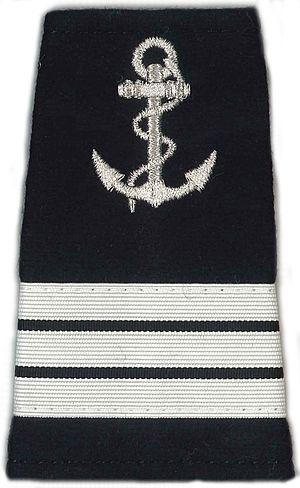
Fourreau d'épaule de contrôleur des affaires maritimes
La direction des Affaires maritimes, aussi appelée simplement les Affaires maritimes, est une administration maritime française fondée par Jean-Baptiste Colbert sous le nom d'inscription maritime. Elle est aujourd’hui l’une des trois directions de la direction générale des Infrastructures, des Transports et de la Mer dépendant du ministère de la Transition écologique et solidaire.